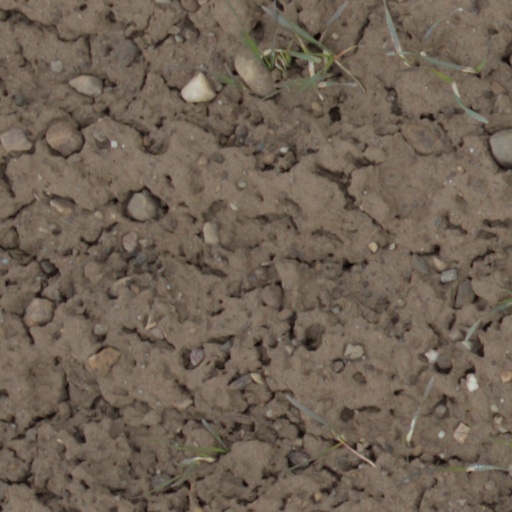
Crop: wheat